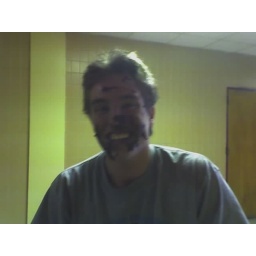
I paid the swim team 75 cents to smear a cup cake all over Neafsey's face. Best 75 cents I ever spent.